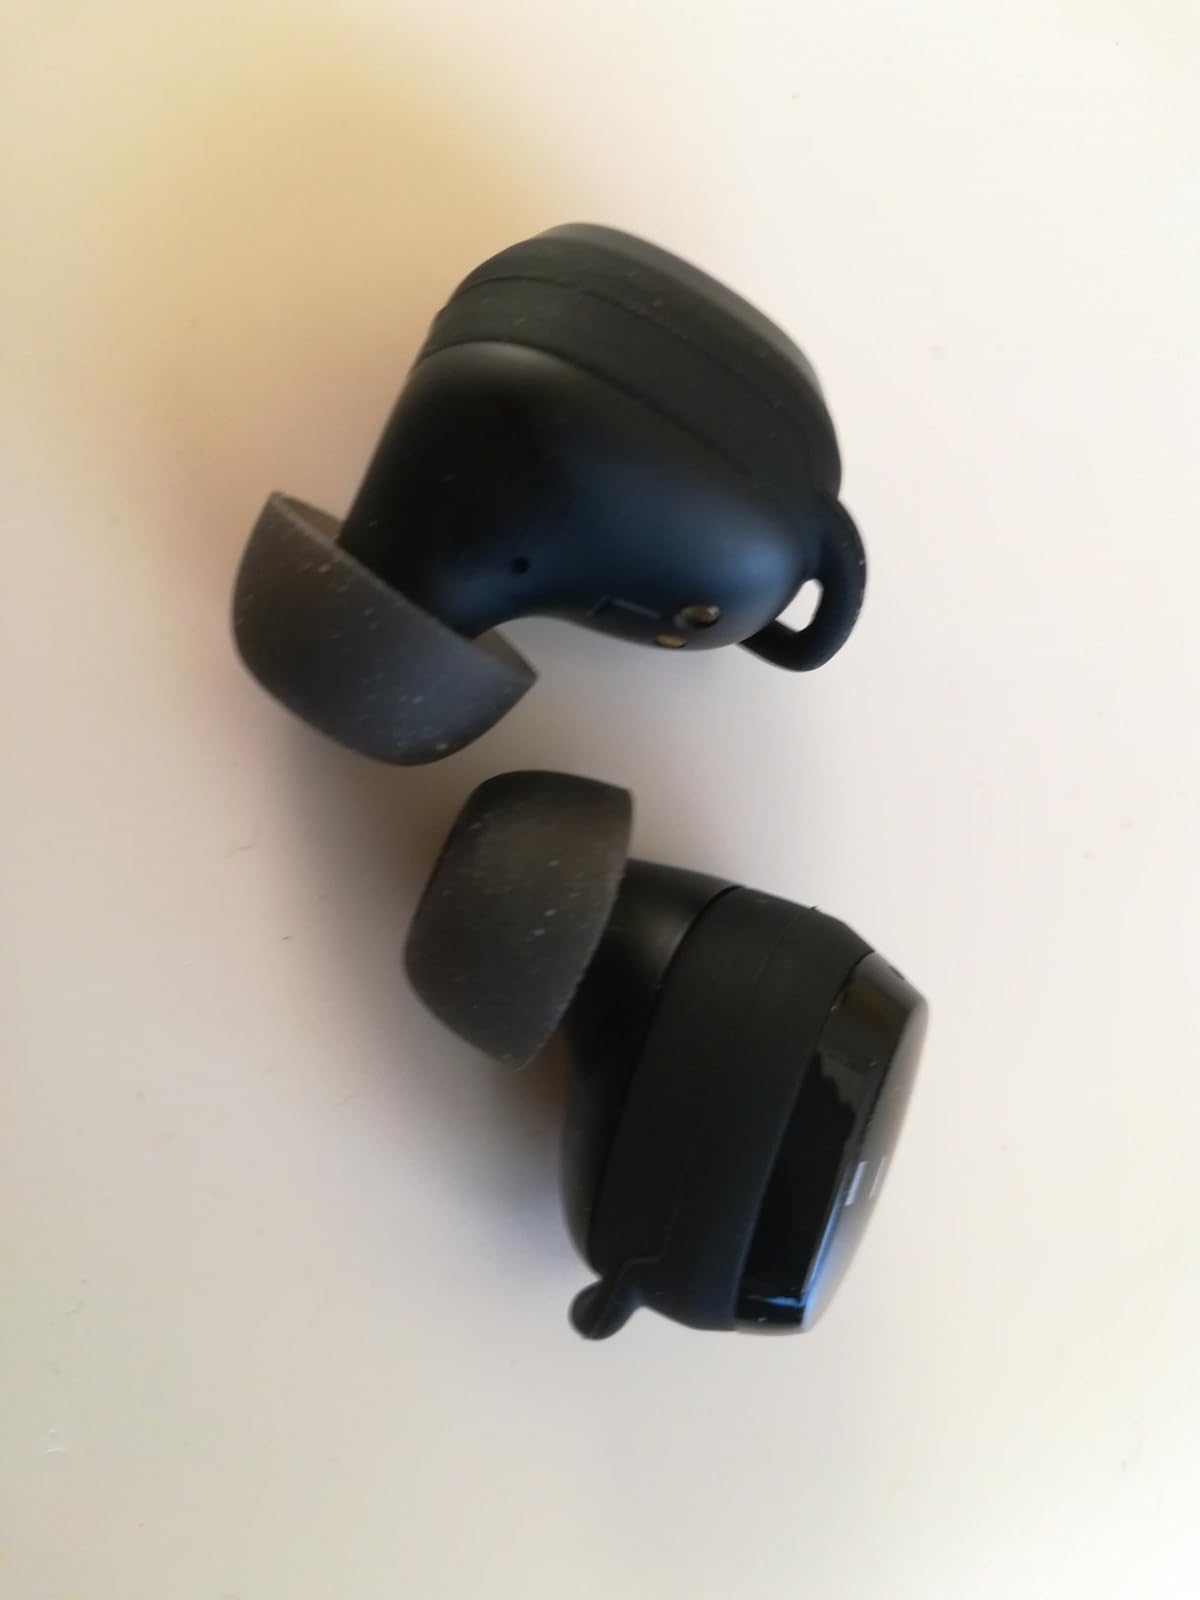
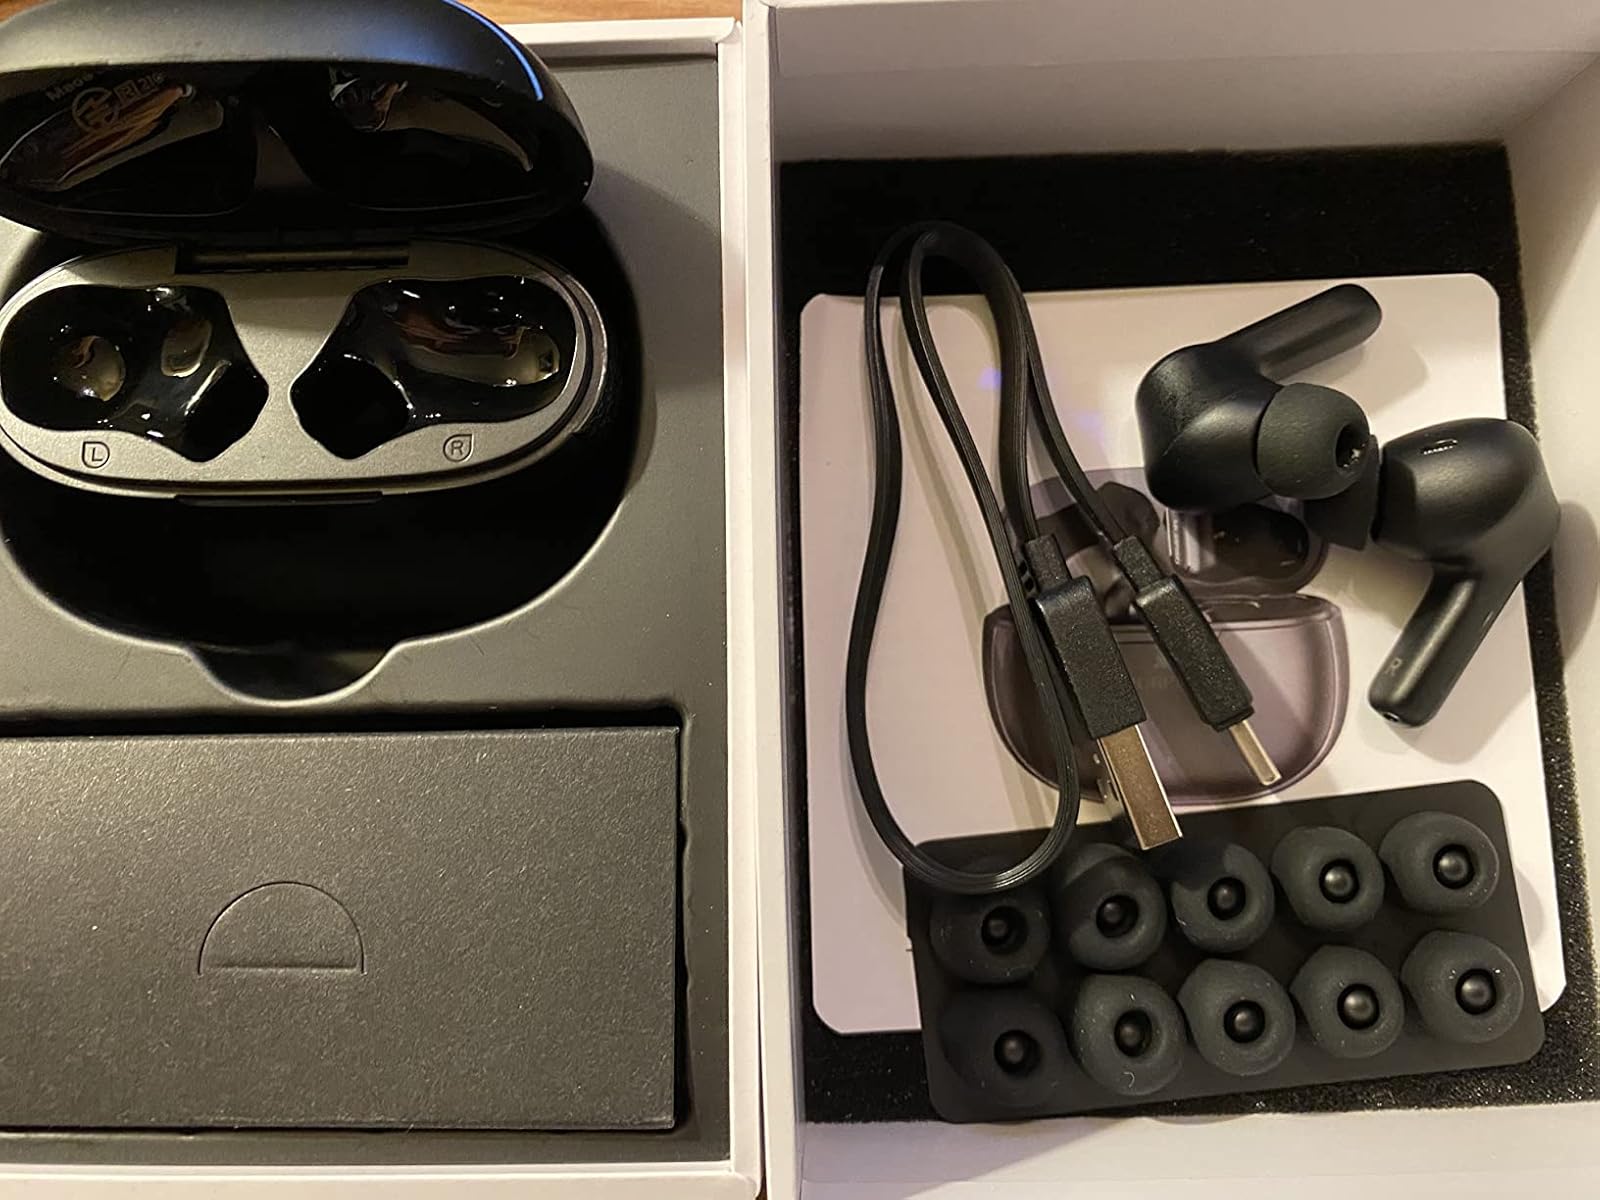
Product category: earbuds
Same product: no